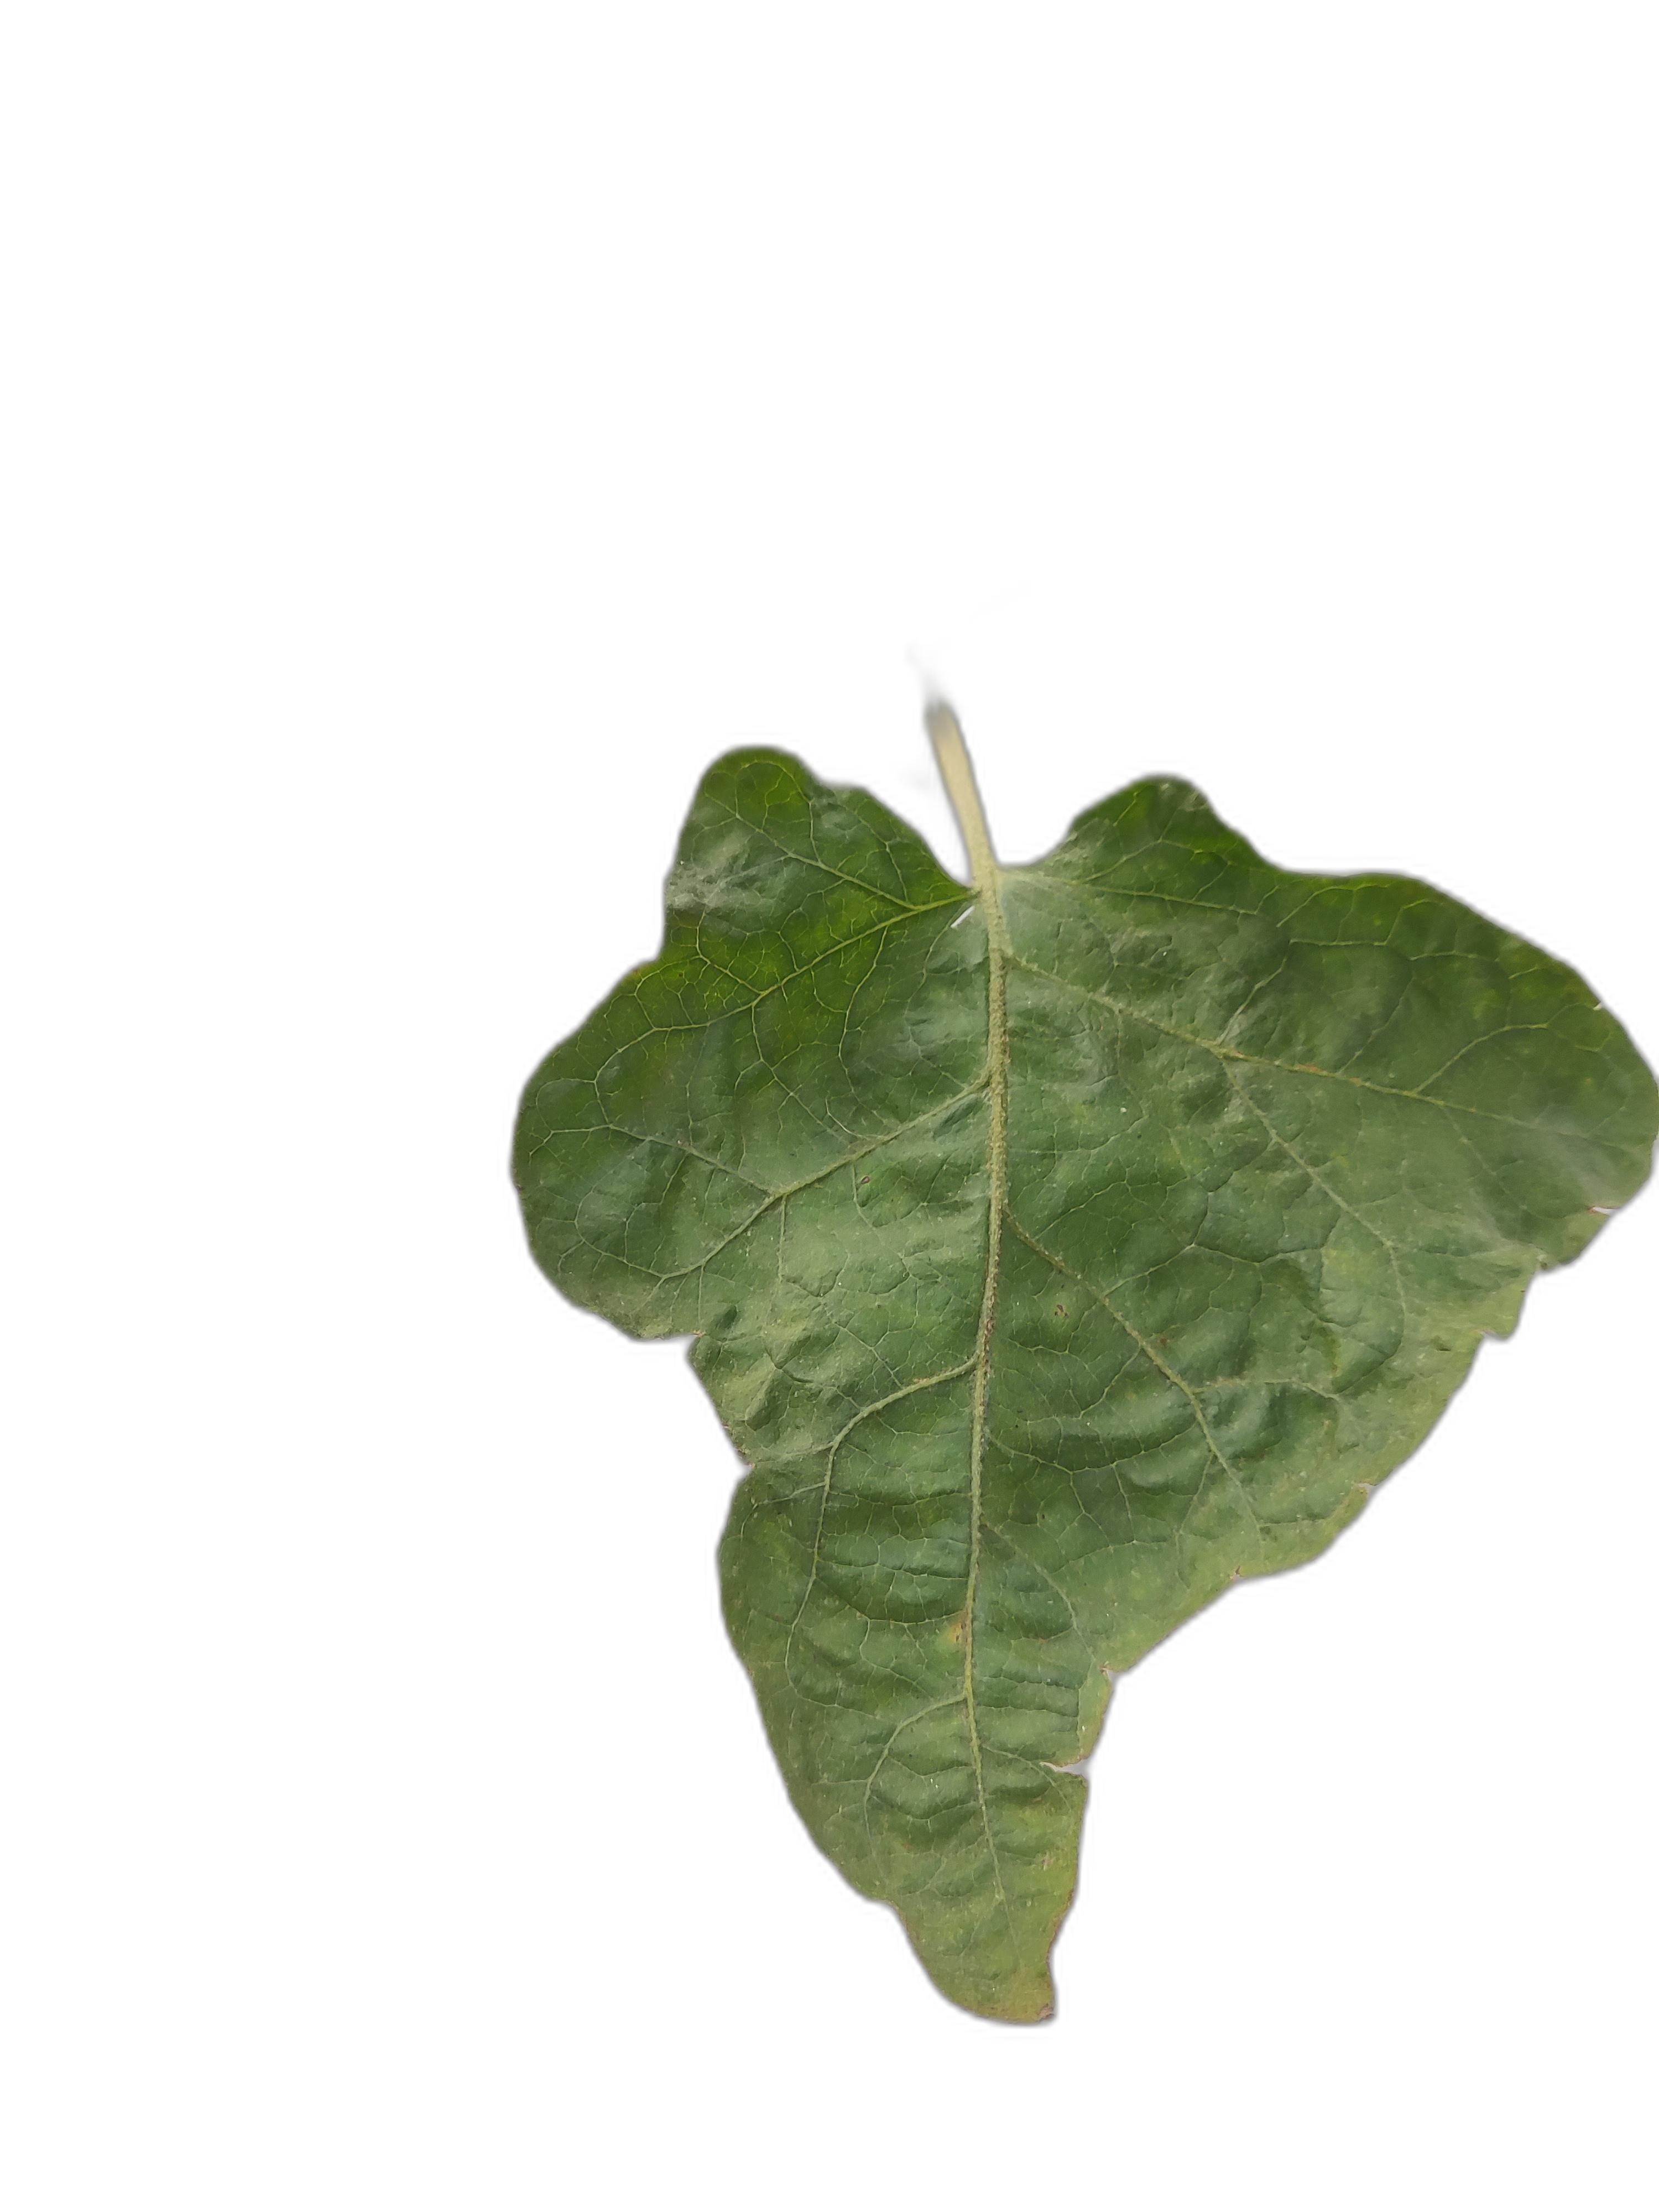
Label: Healthy Leaf